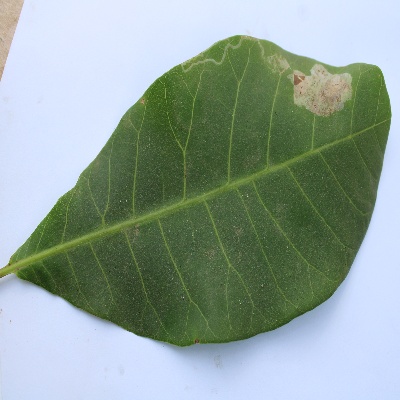
Crop: Cashew
Condition: leaf miner